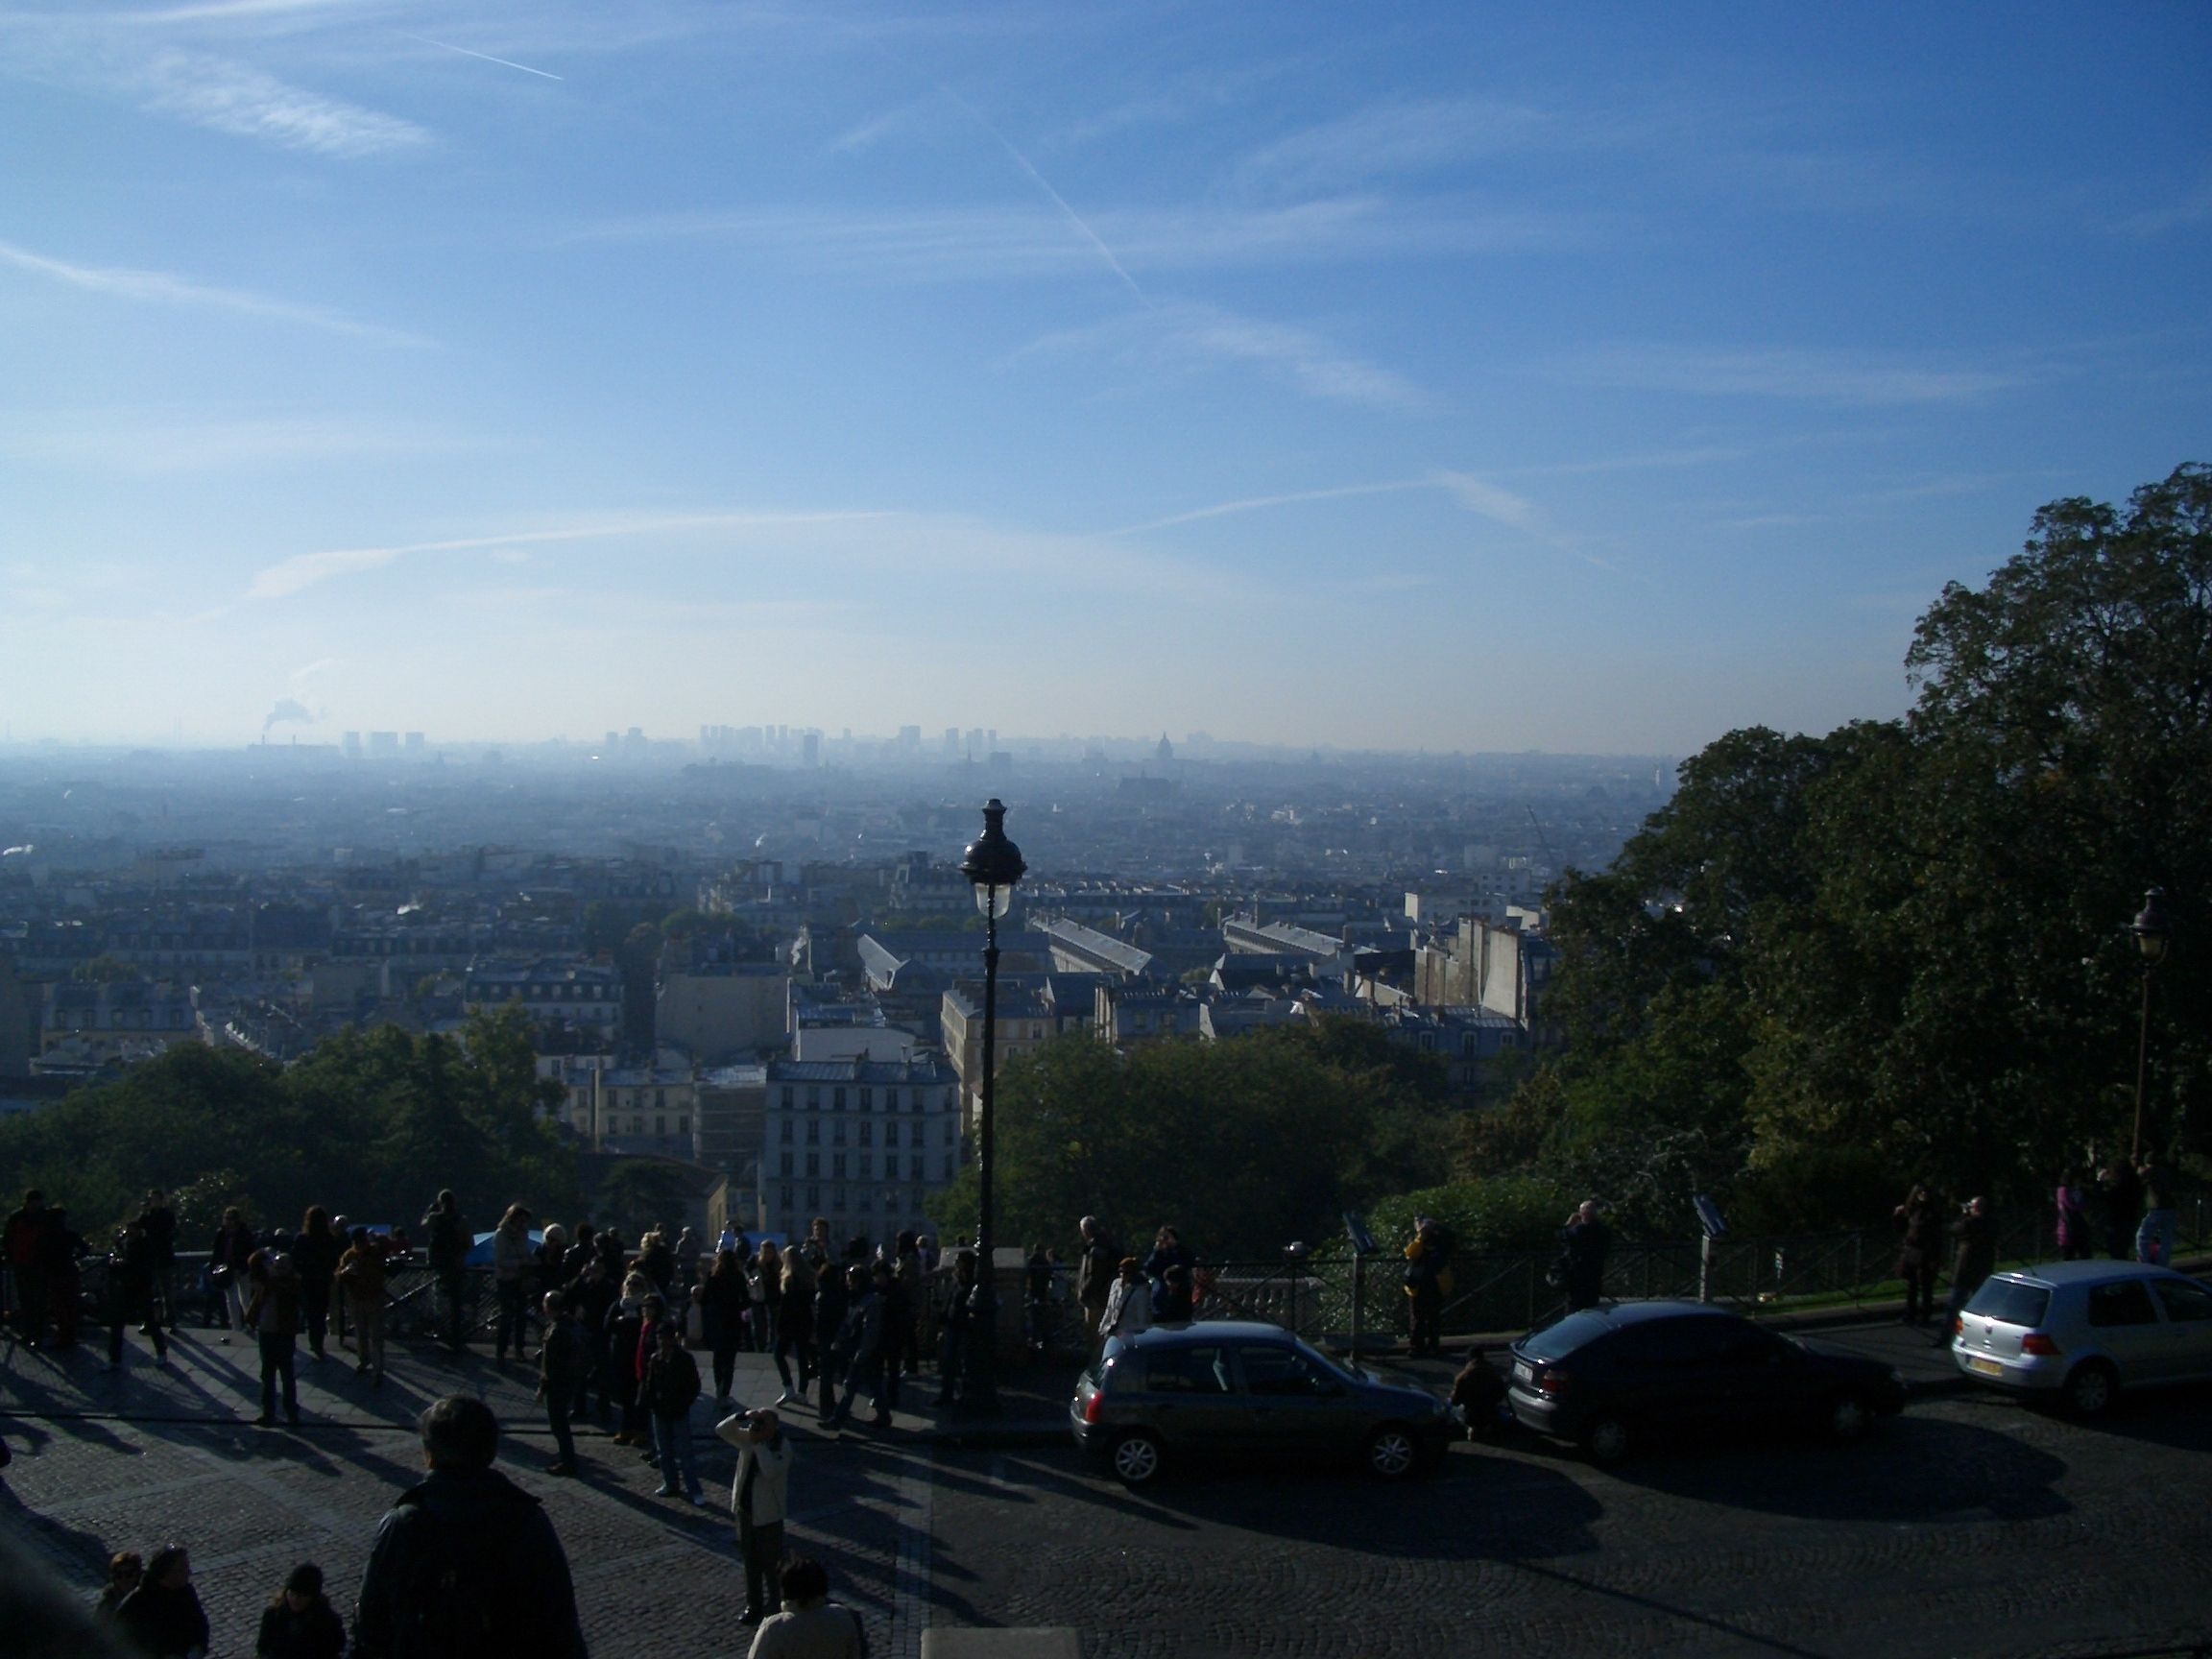
landscape, horizon, cloud, sky, skyline, morning, view, city, paris, cityscape, panorama, dusk, evening, holiday, vision, outlook, viewpoint, distant view, foresight, residential area, atmospheric phenomenon, human settlement, atmosphere of earth, mont martre